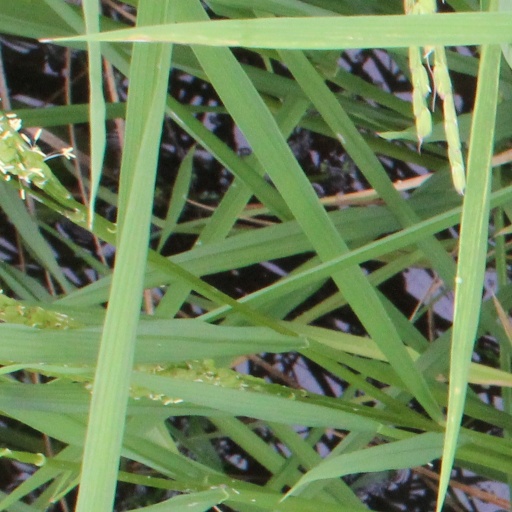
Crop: rice